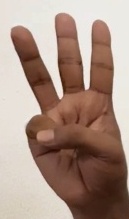
ASL sign: 6